Tomb Blaster

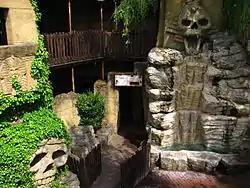
Scenic features in the queue line for "Tomb Blaster", originally from "Terror Tomb".

"Tomb Blaster" is a dark ride in the "Forbidden Kingdom" area of Chessington World of Adventures Resort. It originally opened as "The 5th Dimension", a dark ride based on a story of a TV repair robot that operated from 1987 to 1993. The ride system was manufactured by Mack Rides.